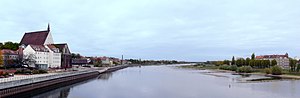
Frankfurt (Oder)
Frankfurt til venstre og Słubice til højre, delt af floden Oder
Frankfurt er en by i den tyske delstat Brandenburg, beliggende ved floden Oder på den tysk-polske grænse, over for byen Słubice som var en del af Frankfurt indtil 1945. I slutningen af 1980-erne nåede den sit befolkningsmæssige højdepunkt med 87.000 indbyggere. Antallet er faldet til 70.000 i 2002 og forventes at dale til 58.000 i 2010.